Geography of Russia

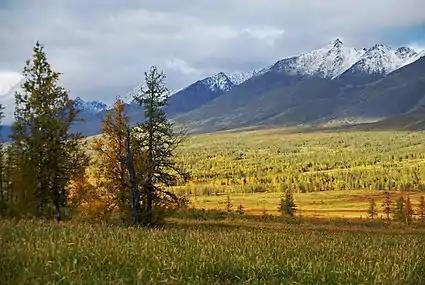
Yugyd Va National Park.

The Ural Mountains form the natural boundary between Europe and Asia; the range extends about from the Arctic Ocean to the northern border of Kazakhstan. Several low passes provide major transportation routes through the Urals eastward from Europe. The highest